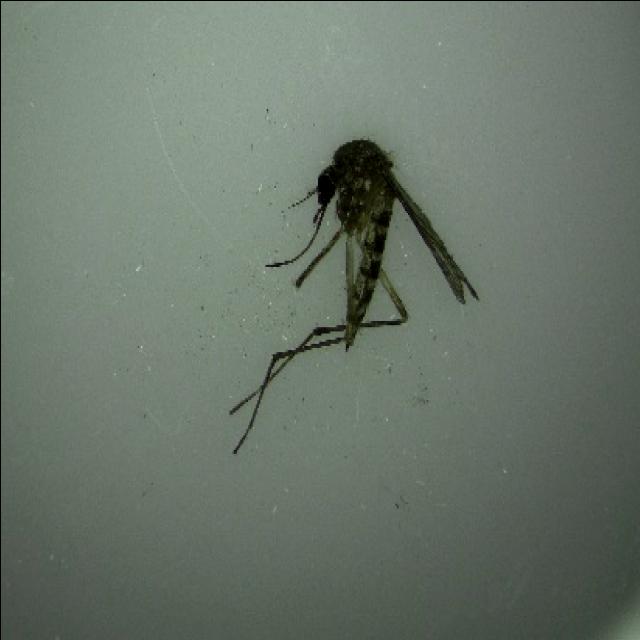
Species: aedes_vexans